WPKE-FM

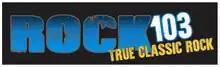
Previous logo

In 2008, the station aired basketball games from the Continental Basketball Association's East Kentucky Miners. The station operated as "Mix 103.1" in 2009. In 2019, WPKE-FM and its sister stations were sold to Lynn Parrish's Mountain Top Media for $2.85 million.